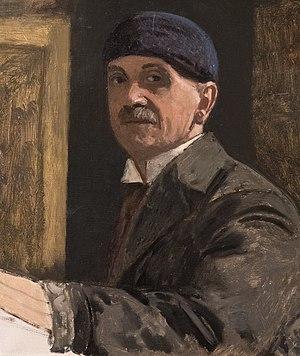
Jules Migonney, né le 22 février 1876 à Bourg-en-Bresse et mort le 5 juillet 1929 par suicide à Paris, est un peintre et graveur français.